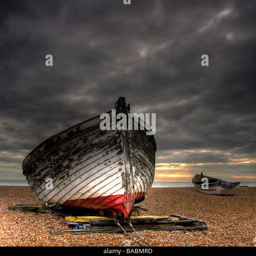
fishing boats on a beach in deal